Greater mouse-deer

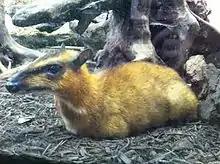
Greater mouse-deer at the Smithsonian National Zoological Park, Washington, DC

The greater mouse-deer is an even-toed ungulate. Although very small for an ungulate, the greater mouse-deer is one of the largest members of its genus. It is rivalled in size by Williamson's mouse-deer. It weighs . Its head-and-body length is and its tail length is . Its shoulder height is about It has a small, triangular head with a small, pointed, black nose and large eyes. Its long legs are as thin as a pencil. The hind legs are visibly longer than the front legs. The body is rounded. The fur on the upper part of its body is grey-buff to orange-buff. On the sides, the fur is quite pale, but darker along the midline. It is white underneath, more specifically on the neck, stomach, chest, and chin. The male has neither horns nor antlers, but has small "tusks" – elongated canines in the upper jaws.